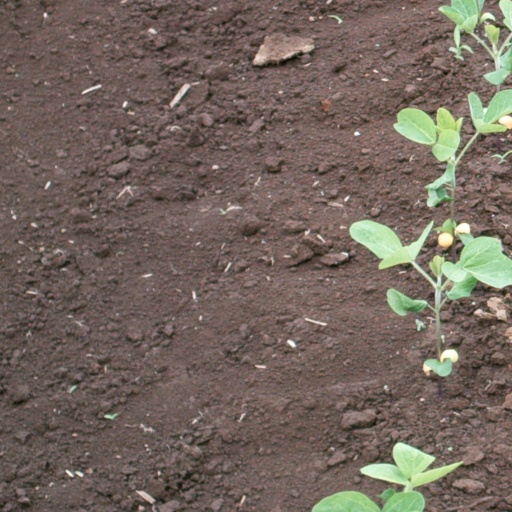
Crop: soybean